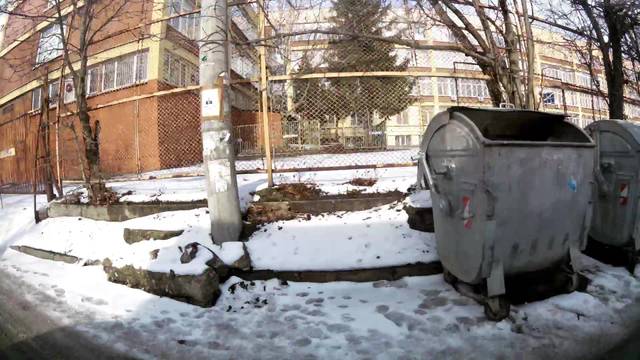
Region: Bulgaria
Coordinates: 42.707, 23.359